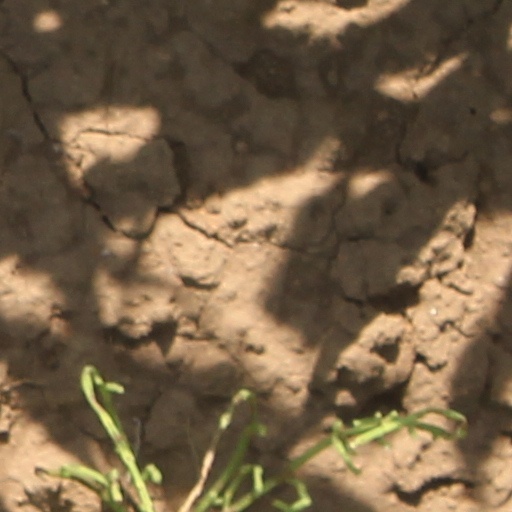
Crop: wheat